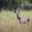
Label: deer